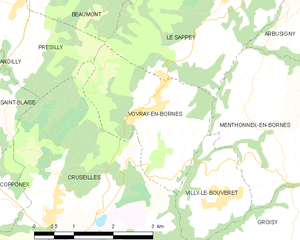
Carte des communes françaises Vovray-en-Bornes